The Kindness of Strangers (film)

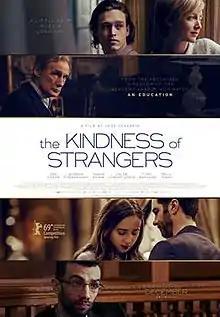
Theatrical release poster

The Kindness of Strangers is a 2019 drama film written and directed by Lone Scherfig. The film stars Zoe Kazan, Tahar Rahim, Esben Smed, Andrea Riseborough, and Caleb Landry Jones.